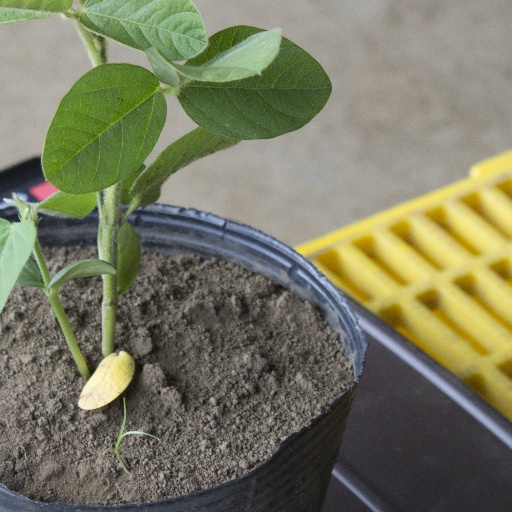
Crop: soybean